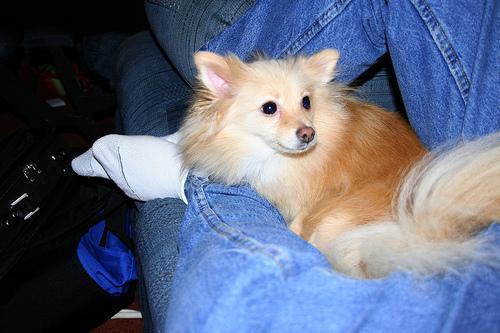
pomeranian